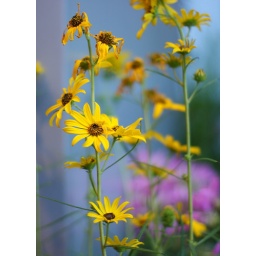
yellow over pink